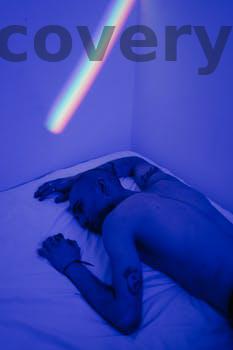
Label: Watermark